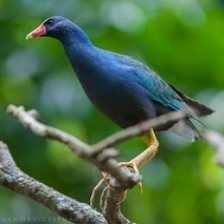
Species: PURPLE GALLINULE
Scientific name: PORPHYRIO MARTINICUS
ImageNet parent category: european_gallinule